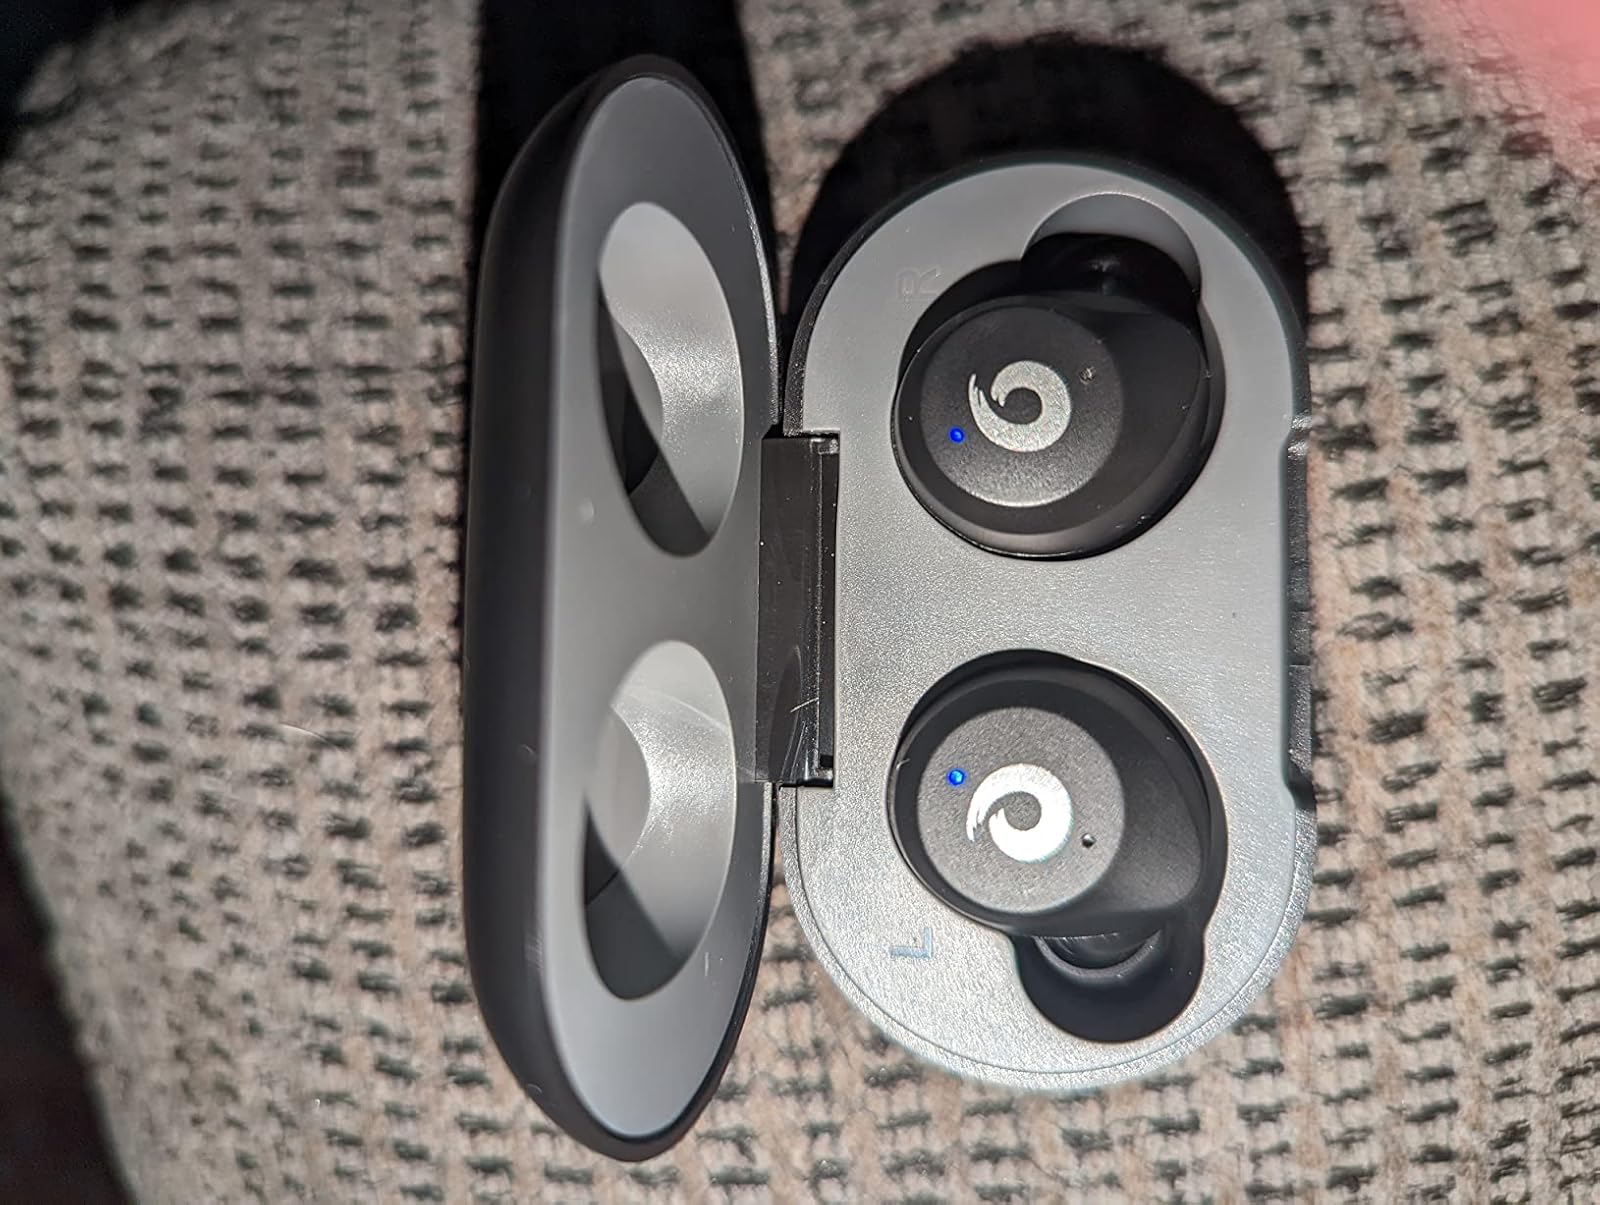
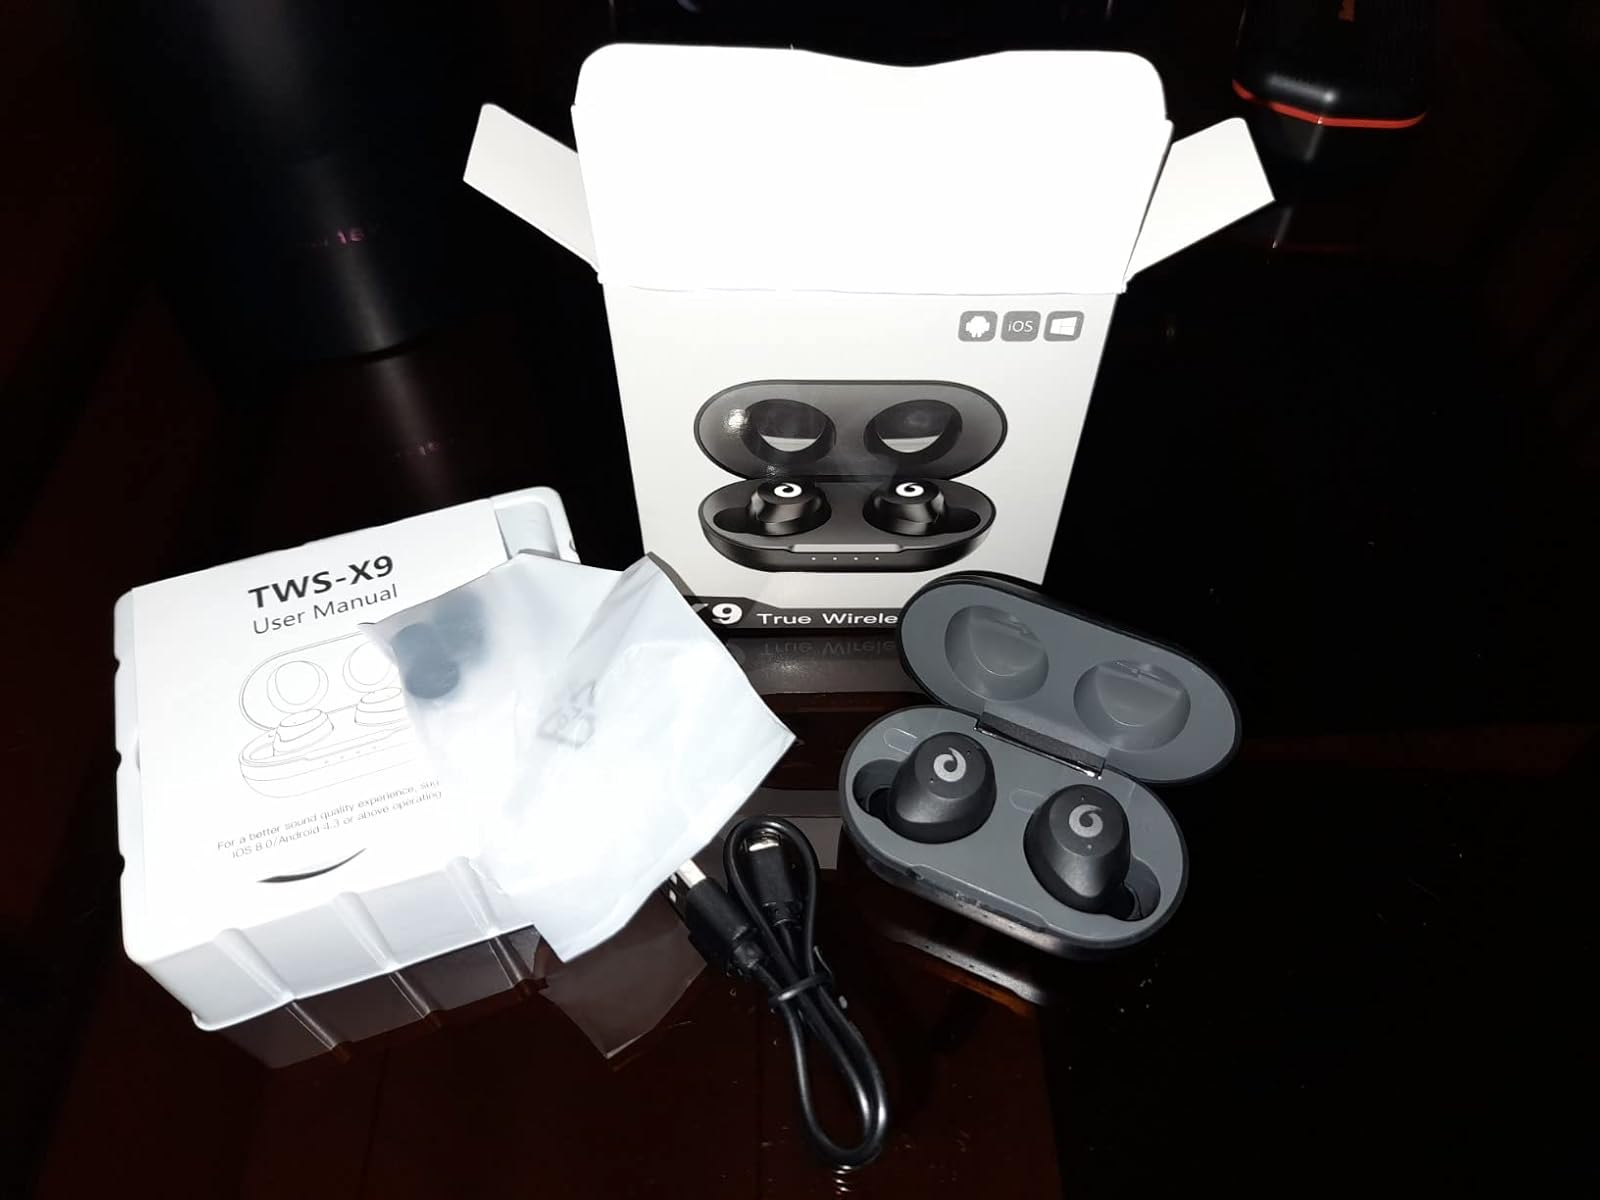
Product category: earbuds
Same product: yes